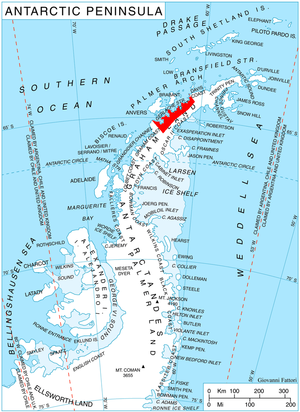
La baie Hughes est une baie située entre le cap Sterneck et le cap Murray, le long de la côte ouest de la péninsule antarctique.
La côte de Danco est une côte du nord de la péninsule Antarctique.